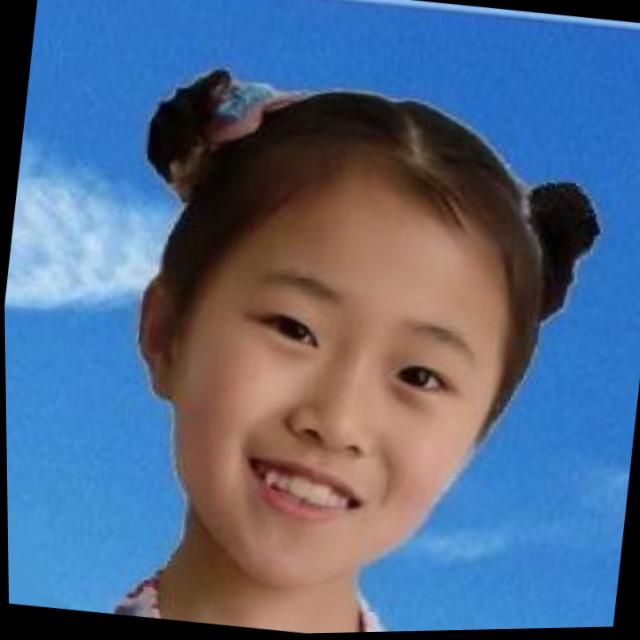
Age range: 13-20